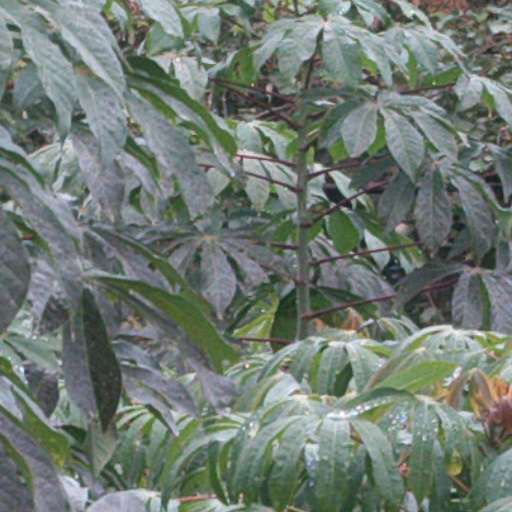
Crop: cassava